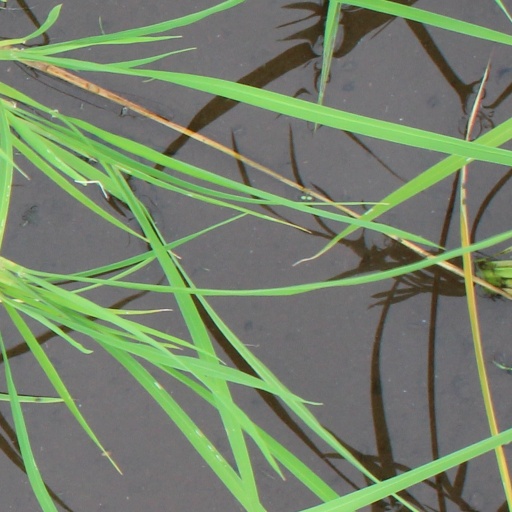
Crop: rice